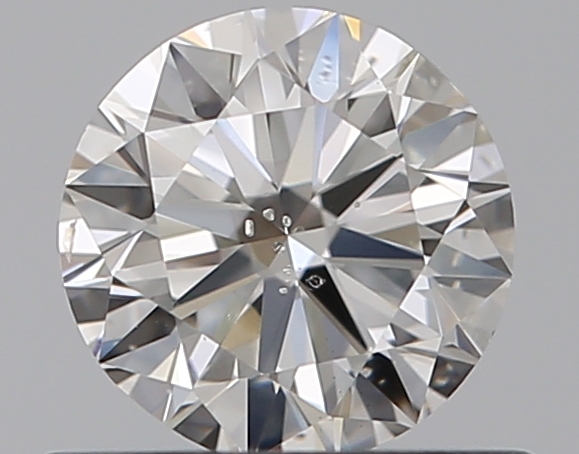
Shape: round
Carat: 0.5
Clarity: SI2
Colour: I
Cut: VG
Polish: VG
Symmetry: GD
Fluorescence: N
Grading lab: GIA
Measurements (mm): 4.95 x 5.01 x 3.1